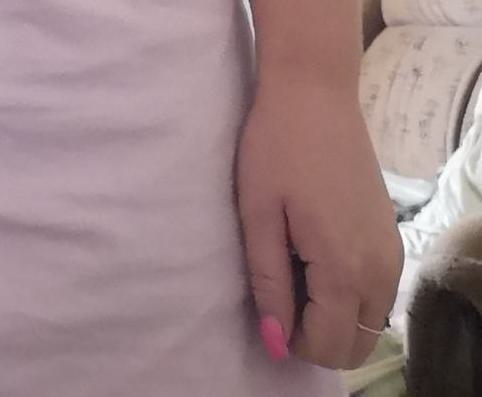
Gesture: no_gesture